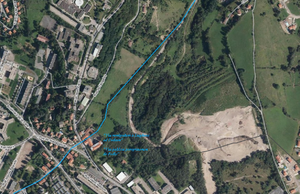
Géolocalisation de l'ancienne voie des pèlerins du Puy, quartier de la Palle-Terrenoire, Saint-Etienne, Loire, France.
Saint-Étienne, Sant-Etiève ou Sant-Tiève en arpitan et Sainté en langage familier, est une commune française située dans le quart sud-est de la France, en région Auvergne-Rhône-Alpes. C'est le chef-lieu du département de la Loire.